Charles Stewart (United States Navy officer)

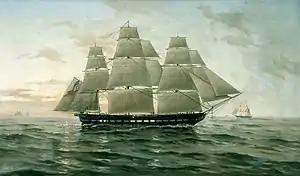
USS "Chesapeake"

After brief command of in 1801 and service in in 1802, Stewart sailed to the Mediterranean in command of the brig . He was promoted to master-commandant on 19 May 1804. There, he participated in the destruction of after her capture by Tripoli, helped to maintain the blockade of Tripoli, and distinguished himself in assaults on the enemy in August and September 1804. After the First Barbary War, he participated in a show of force at Tunis. He was second in command to Preble from 1803 through 1805. He was promoted to the rank of captain on 22 April 1806 and returned home on leave from US Navy, joining the merchant fleet, where he remained until the late 1811.